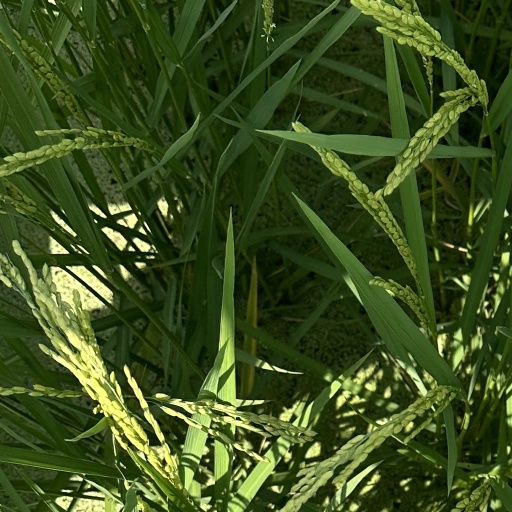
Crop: rice